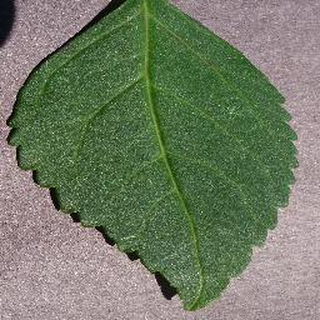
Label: healthy_cherry